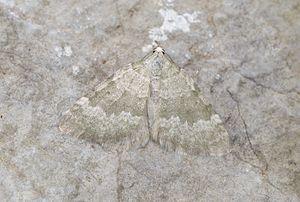
Colostygia est un genre de lépidoptères de la famille des Geometridae.